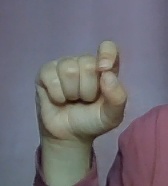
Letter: fa